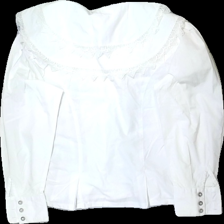
View: back
Type: Shirt
Category: Ladies
Brand: Not in the list
Brand text on label: jennifer by gulins
Colors: White
Material: 100% bomull
Pattern: Lace
Cut: V-collar
Size: S
Season: All
Trend: 80s
Stains: Major
Damage: smuts fläck
Damage location: top center
Damage 2: svett fläckar
Damage 2 location: middle right
Damage 3: svett fläckar
Damage 3 location: middle left
Price range: <50
Recommended usage: Export
Description: skjorta med puffärmar och spets